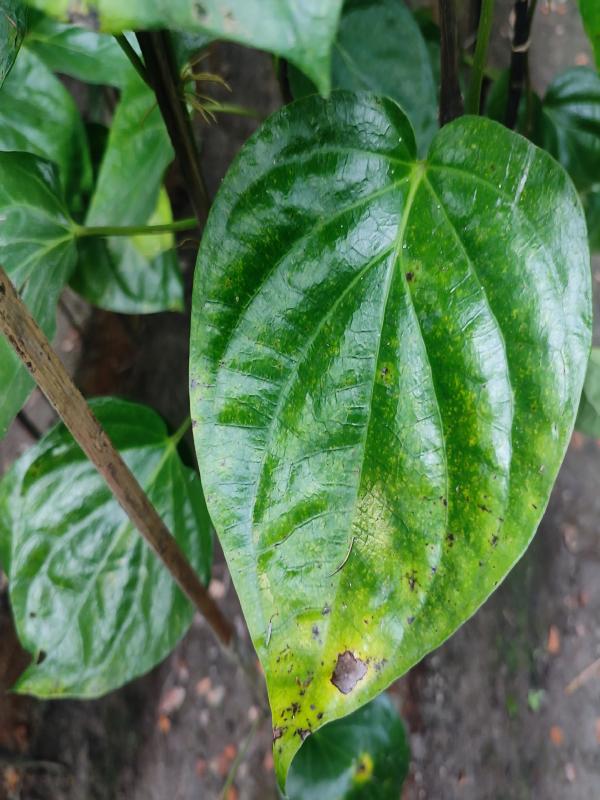
Label: Bacterial_Leaf_Disease